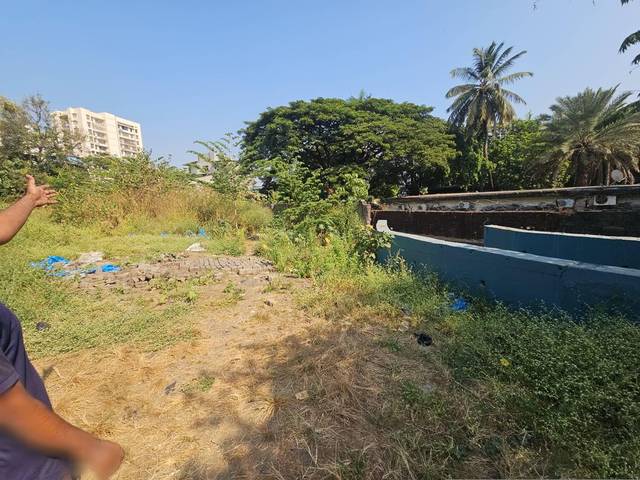
Region: India
Coordinates: 19.075, 72.844